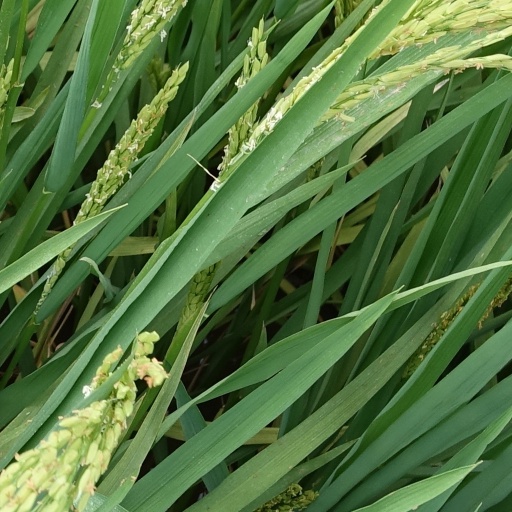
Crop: rice